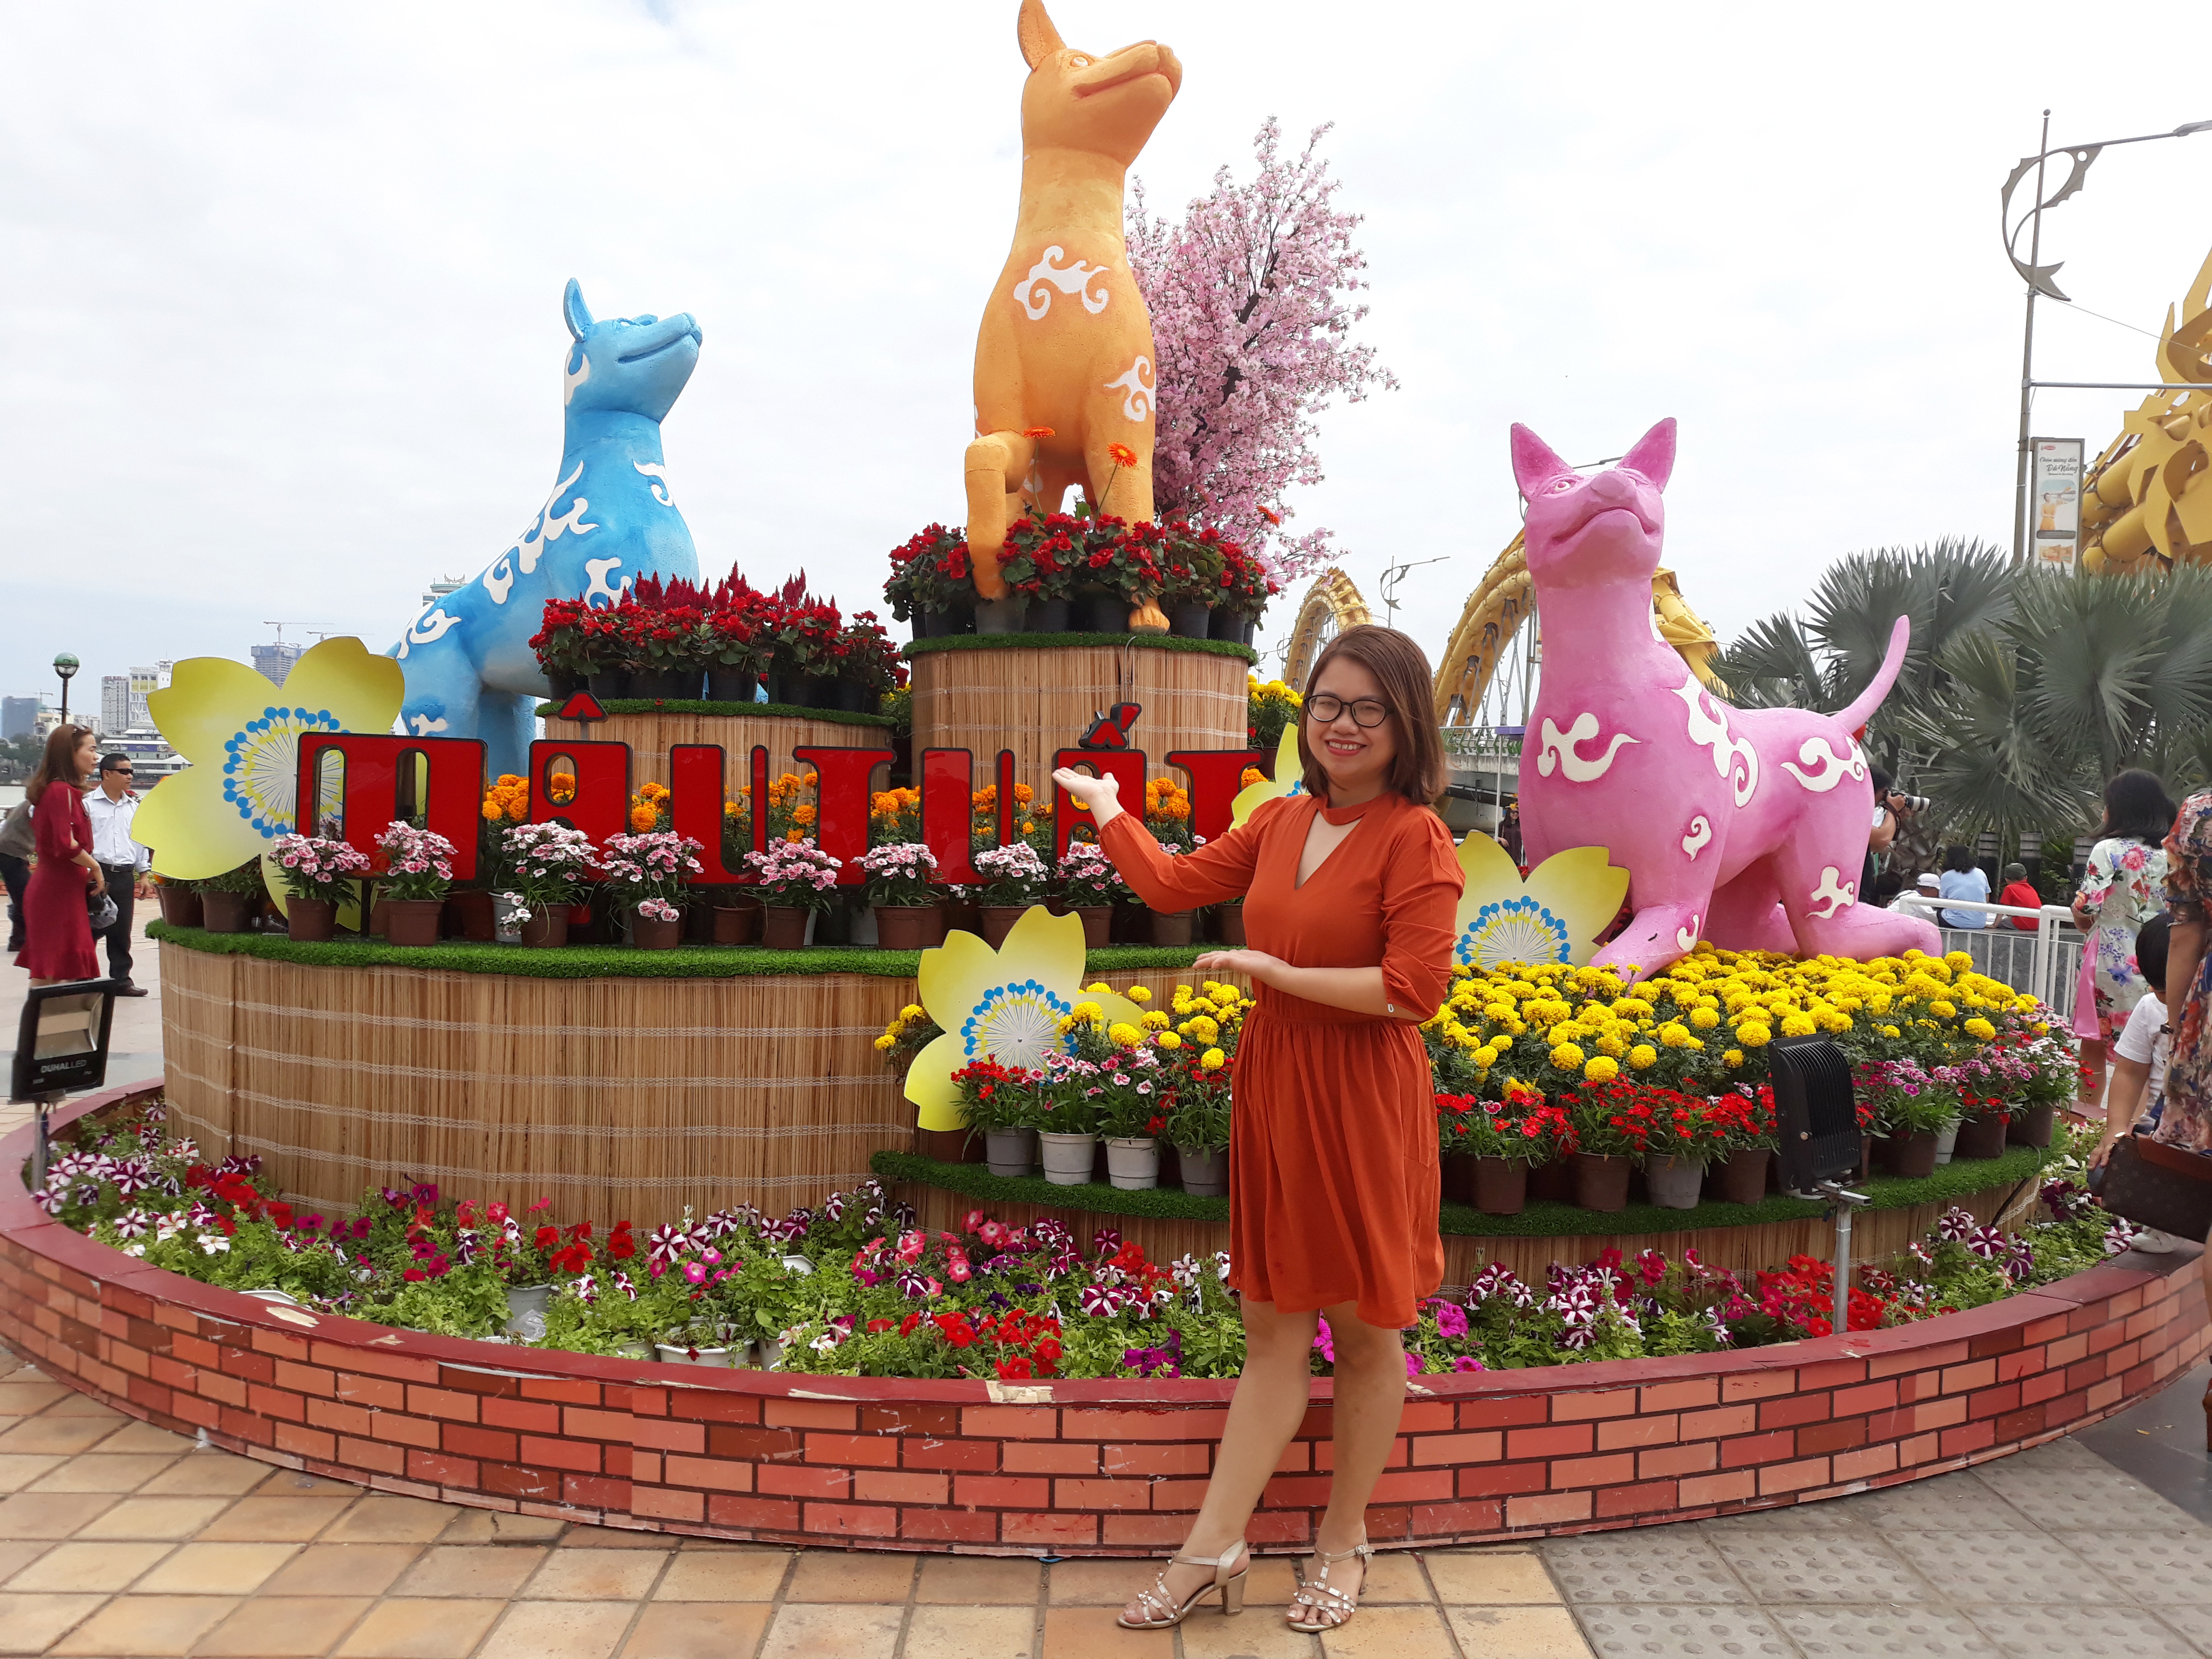
girl, fun, recreation, leisure, amusement park, event, plant, vacation, flower, park, world, nonbuilding structure, tourism